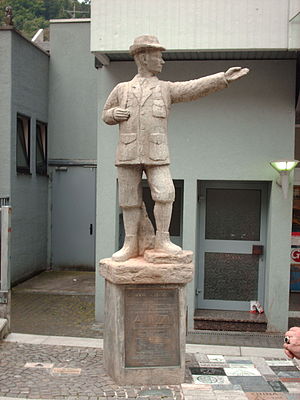
Richard Schirrmann
"Richard Schirrmann * 15. maj 1874 i Grunenfeld, Østpreussen i dag Gmina Braniewo; † 14. december 1961 i Grävenwiesbach, Hessen, var grundlæggeren af den tyske vandrehjemsbevægelse ""Deutsches Jugendherbergswerk"".